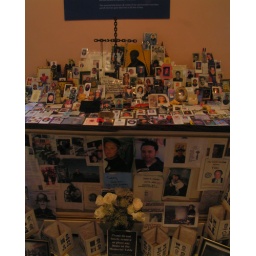
A memorial table located in Trinity Church, directly across the street from the World Trade Center.